Retail marketing

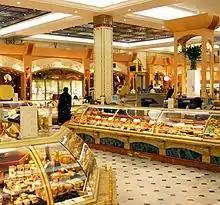
The retail servicescape includes the appearance, equipment, display space, retail counters, signage, layout and functionality of a retail outlet. Pictured: Harrods food court

Presentation refers to the physical evidence that signals the retail image. Physical evidence may include a diverse range of elements – the store itself including premises, offices, exterior facade and interior layout, websites, delivery vans, warehouses, staff uniforms.